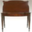
Label: table